Axis capture of Tobruk

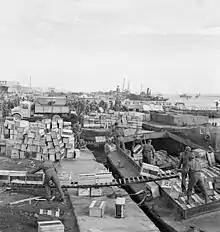
Stores being unloaded in Tobruk harbour in the spring of 1942, for Operation Acrobat which was forestalled by the Axis attack.

Supplied with more modern tanks, the second Axis offensive saw the reoccupation of western Cyrenaica but the Axis ran out of supplies to the west of Gazala. A lull followed as both sides prepared for a new offensive. The British built up the Gazala Line, fortified positions known as "boxes", defended by extensive minefields. The Axis forces forestalled the British with (known to the British as the Battle of Gazala), which began on 26 May 1942. Poorly armed and armoured British tanks and inferior co-ordination allowed Rommel to defeat the Eighth Army tanks piecemeal and by 13 June the British had begun to retreat eastwards from Gazala, leaving Tobruk vulnerable to attack.